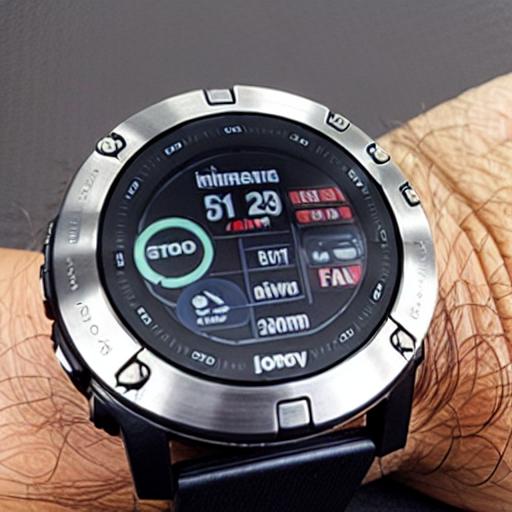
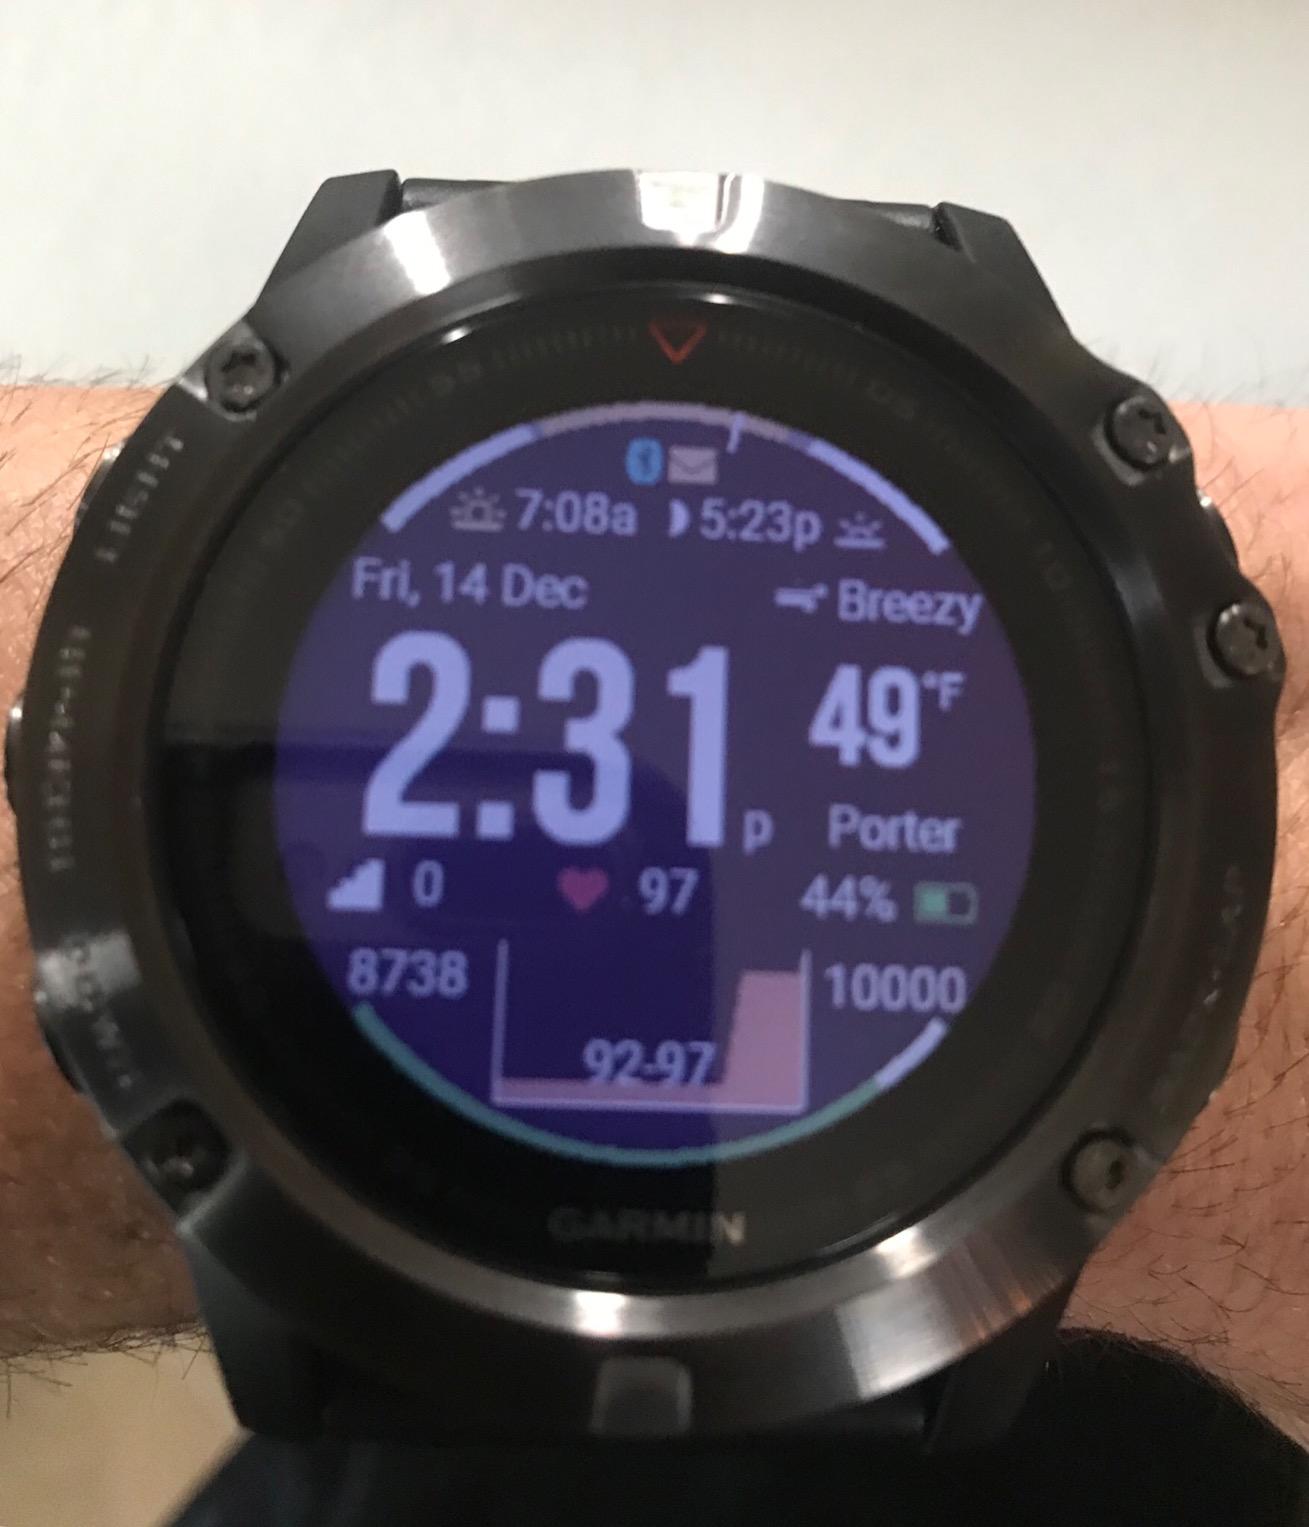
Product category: smartwatch
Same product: no